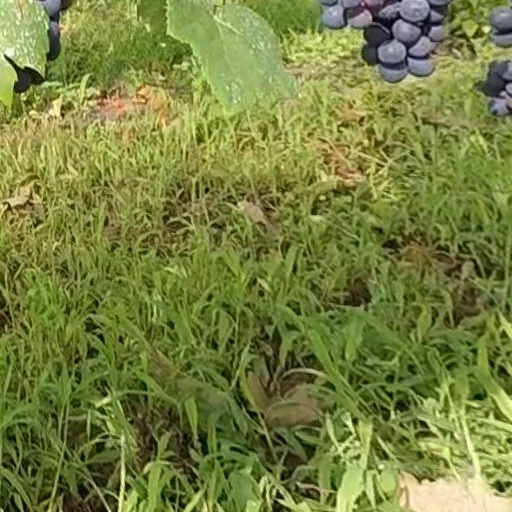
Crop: grape